Cát Tiên National Park

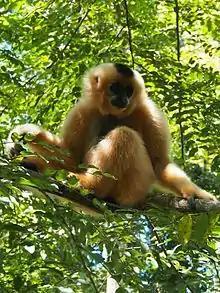
Golden-cheeked gibbon female in the park

Primates include the endemic golden-cheeked gibbon "Nomascus gabriellae"